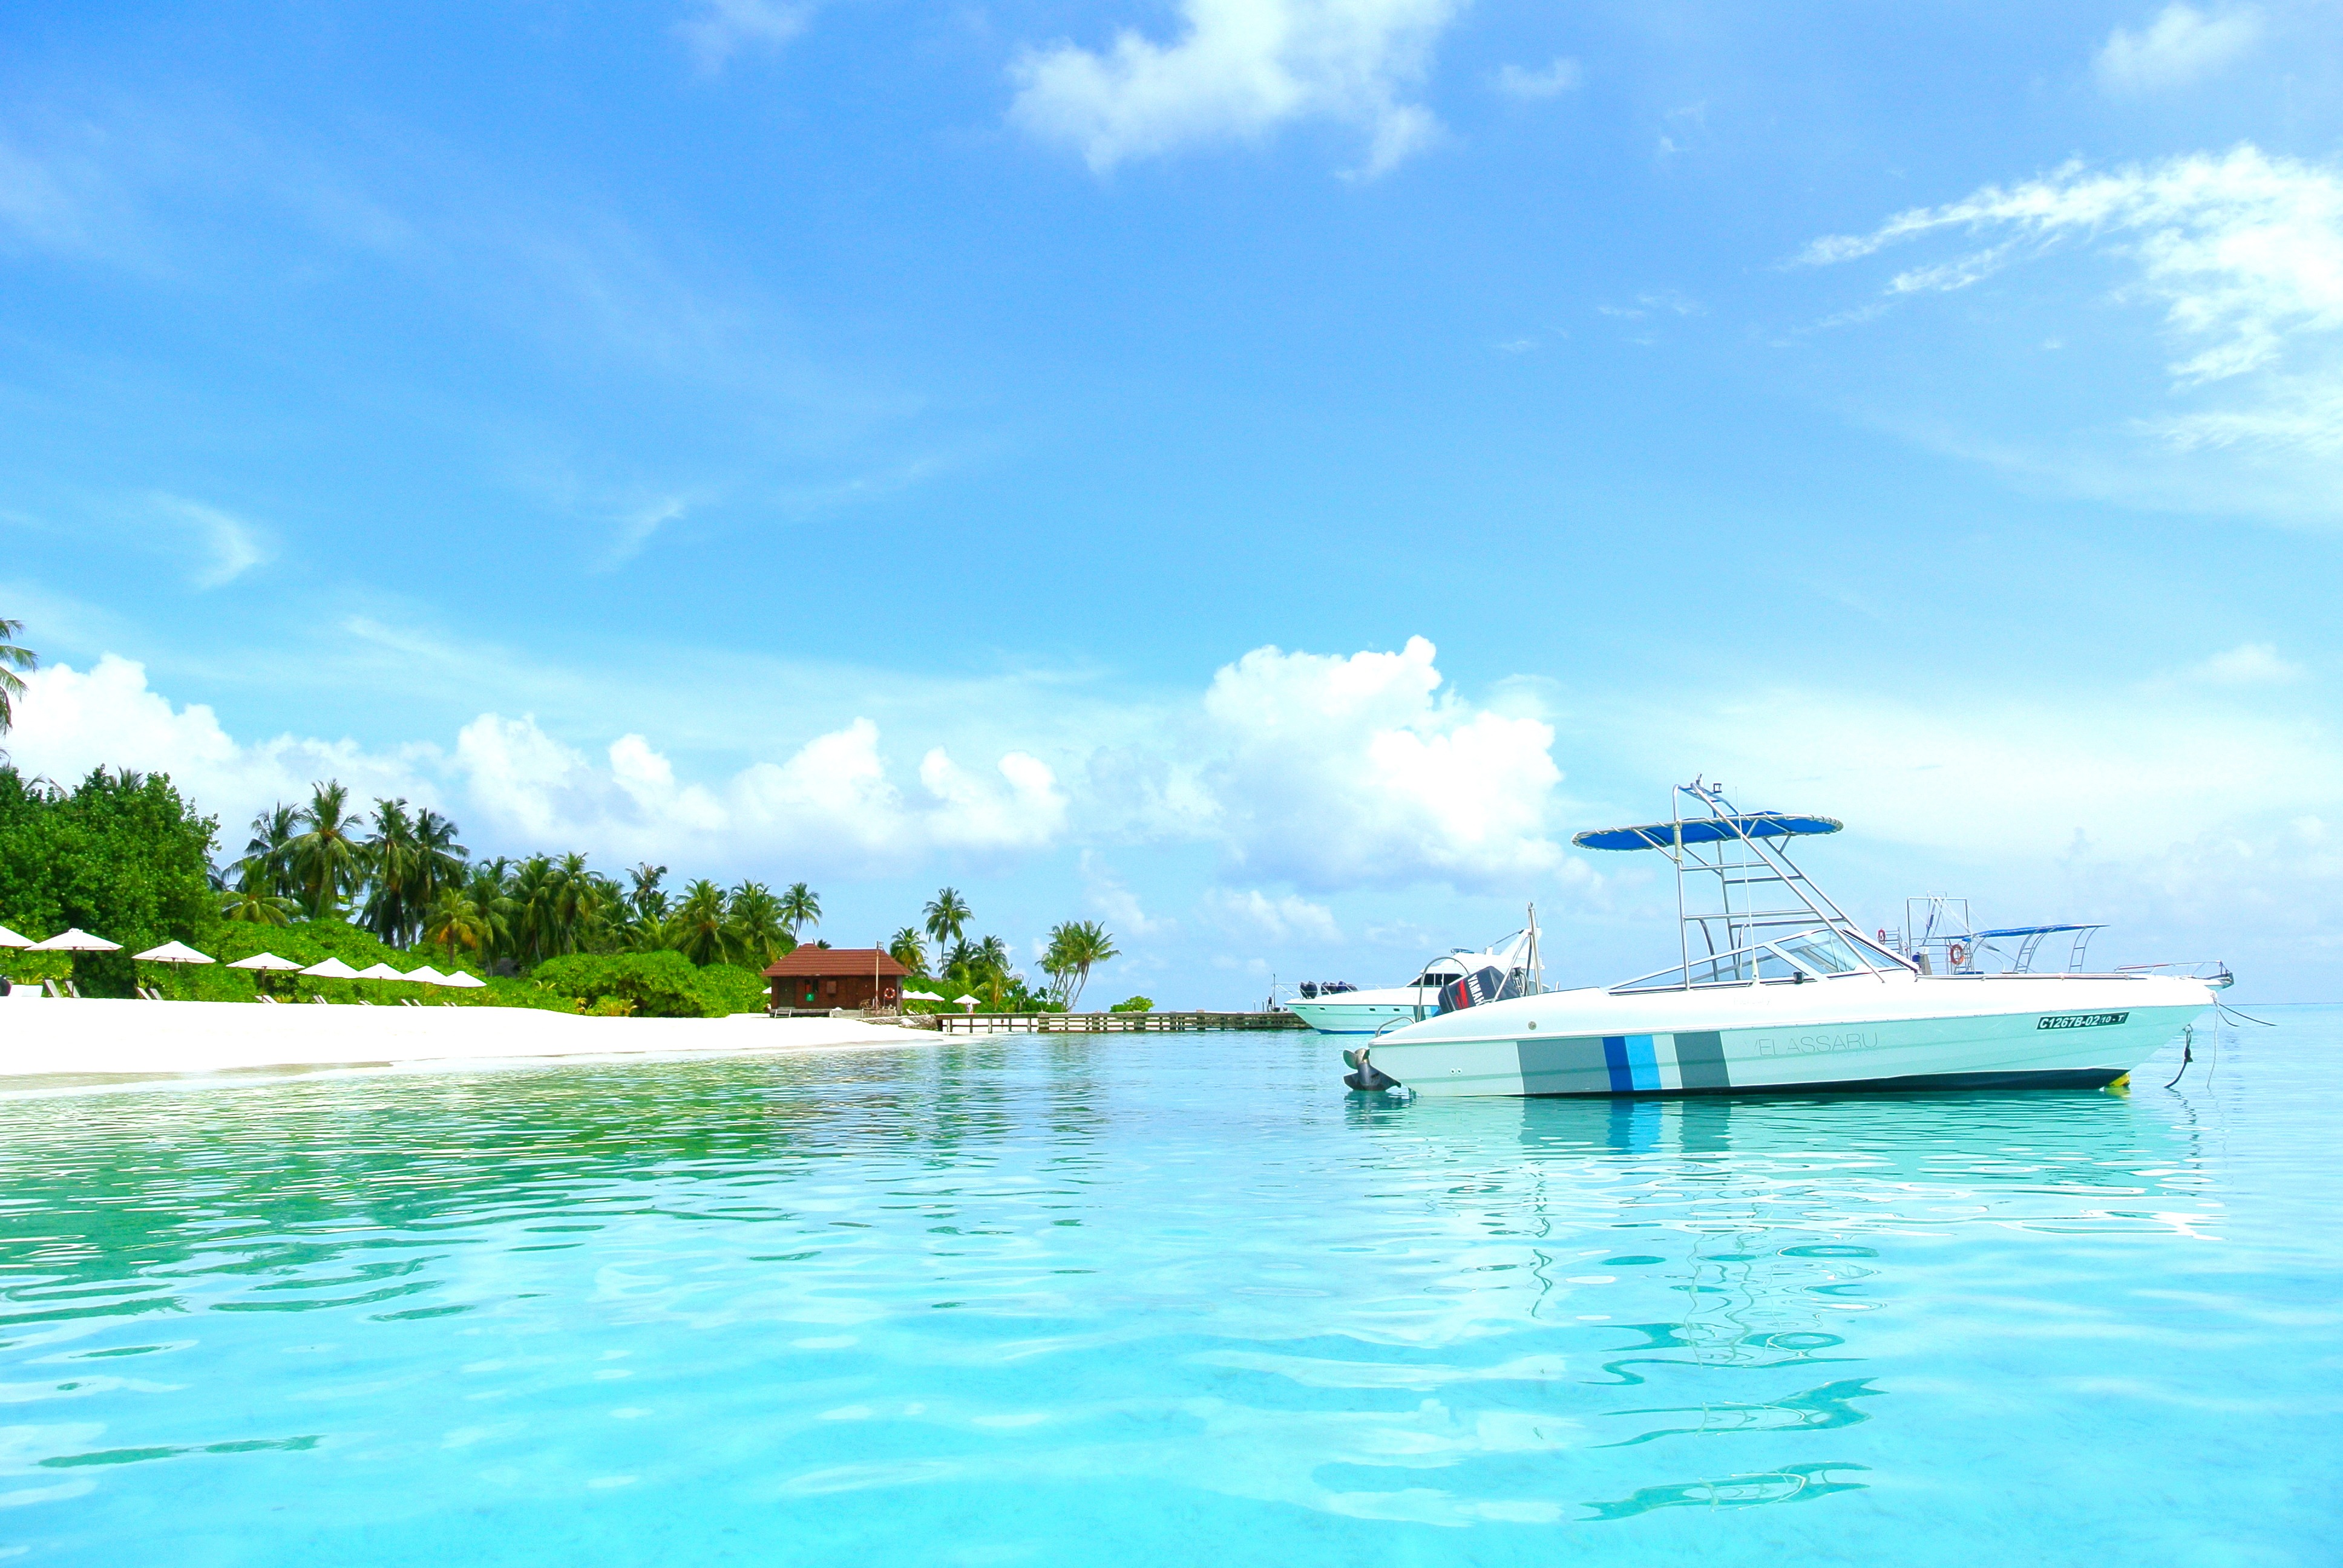
beach, sea, water, sand, ocean, cloud, sky, boat, summer, travel, vehicle, holiday, lagoon, bay, marina, resort, boating, caribbean, maldives, coconut tree